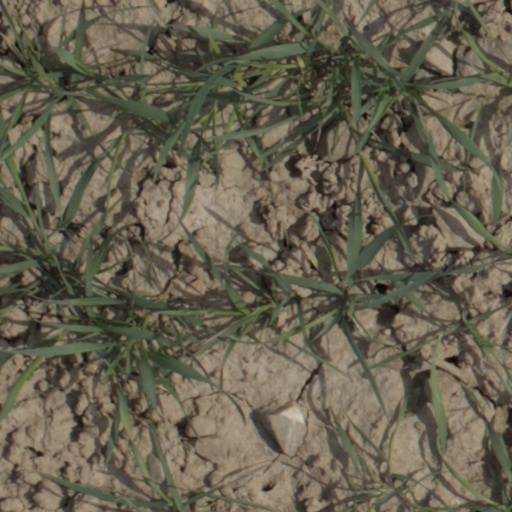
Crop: wheat